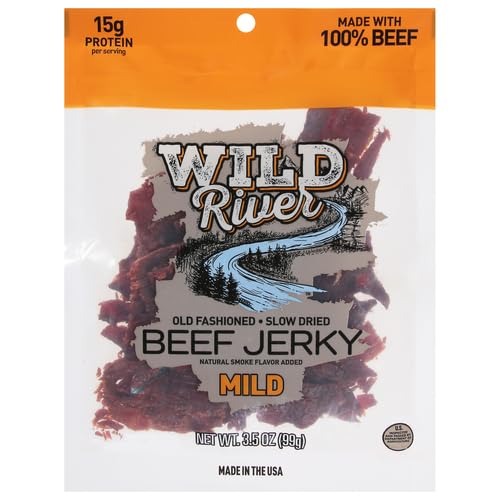
Item Name: Jack Links Wild River Mild Beef Jerky 3.5 oz. Bagged - Case of: 8;8
Bullet Point 1: Jack Links Wild River Mild Beef Jerky 3.5 oz. Bagged
Bullet Point 2: Old fashioned slow dried jerky is a sensory experience for those who eat it.
Bullet Point 3: Wildly satisfying Jerky in our mild flavor.
Bullet Point 4: Package Size: 3.5 oz.
Bullet Point 5: Pack of 8.
Product Description: Jack Links Wild River Mild Beef Jerky 3.5 oz. Bagged. Pack of 8. Old fashioned slow dried jerky is a sensory experience for those who eat it. Wildly satisfying Jerky in our mild flavor.
Value: 28.0
Unit: Ounce

Price: 72.855